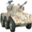
Label: tank